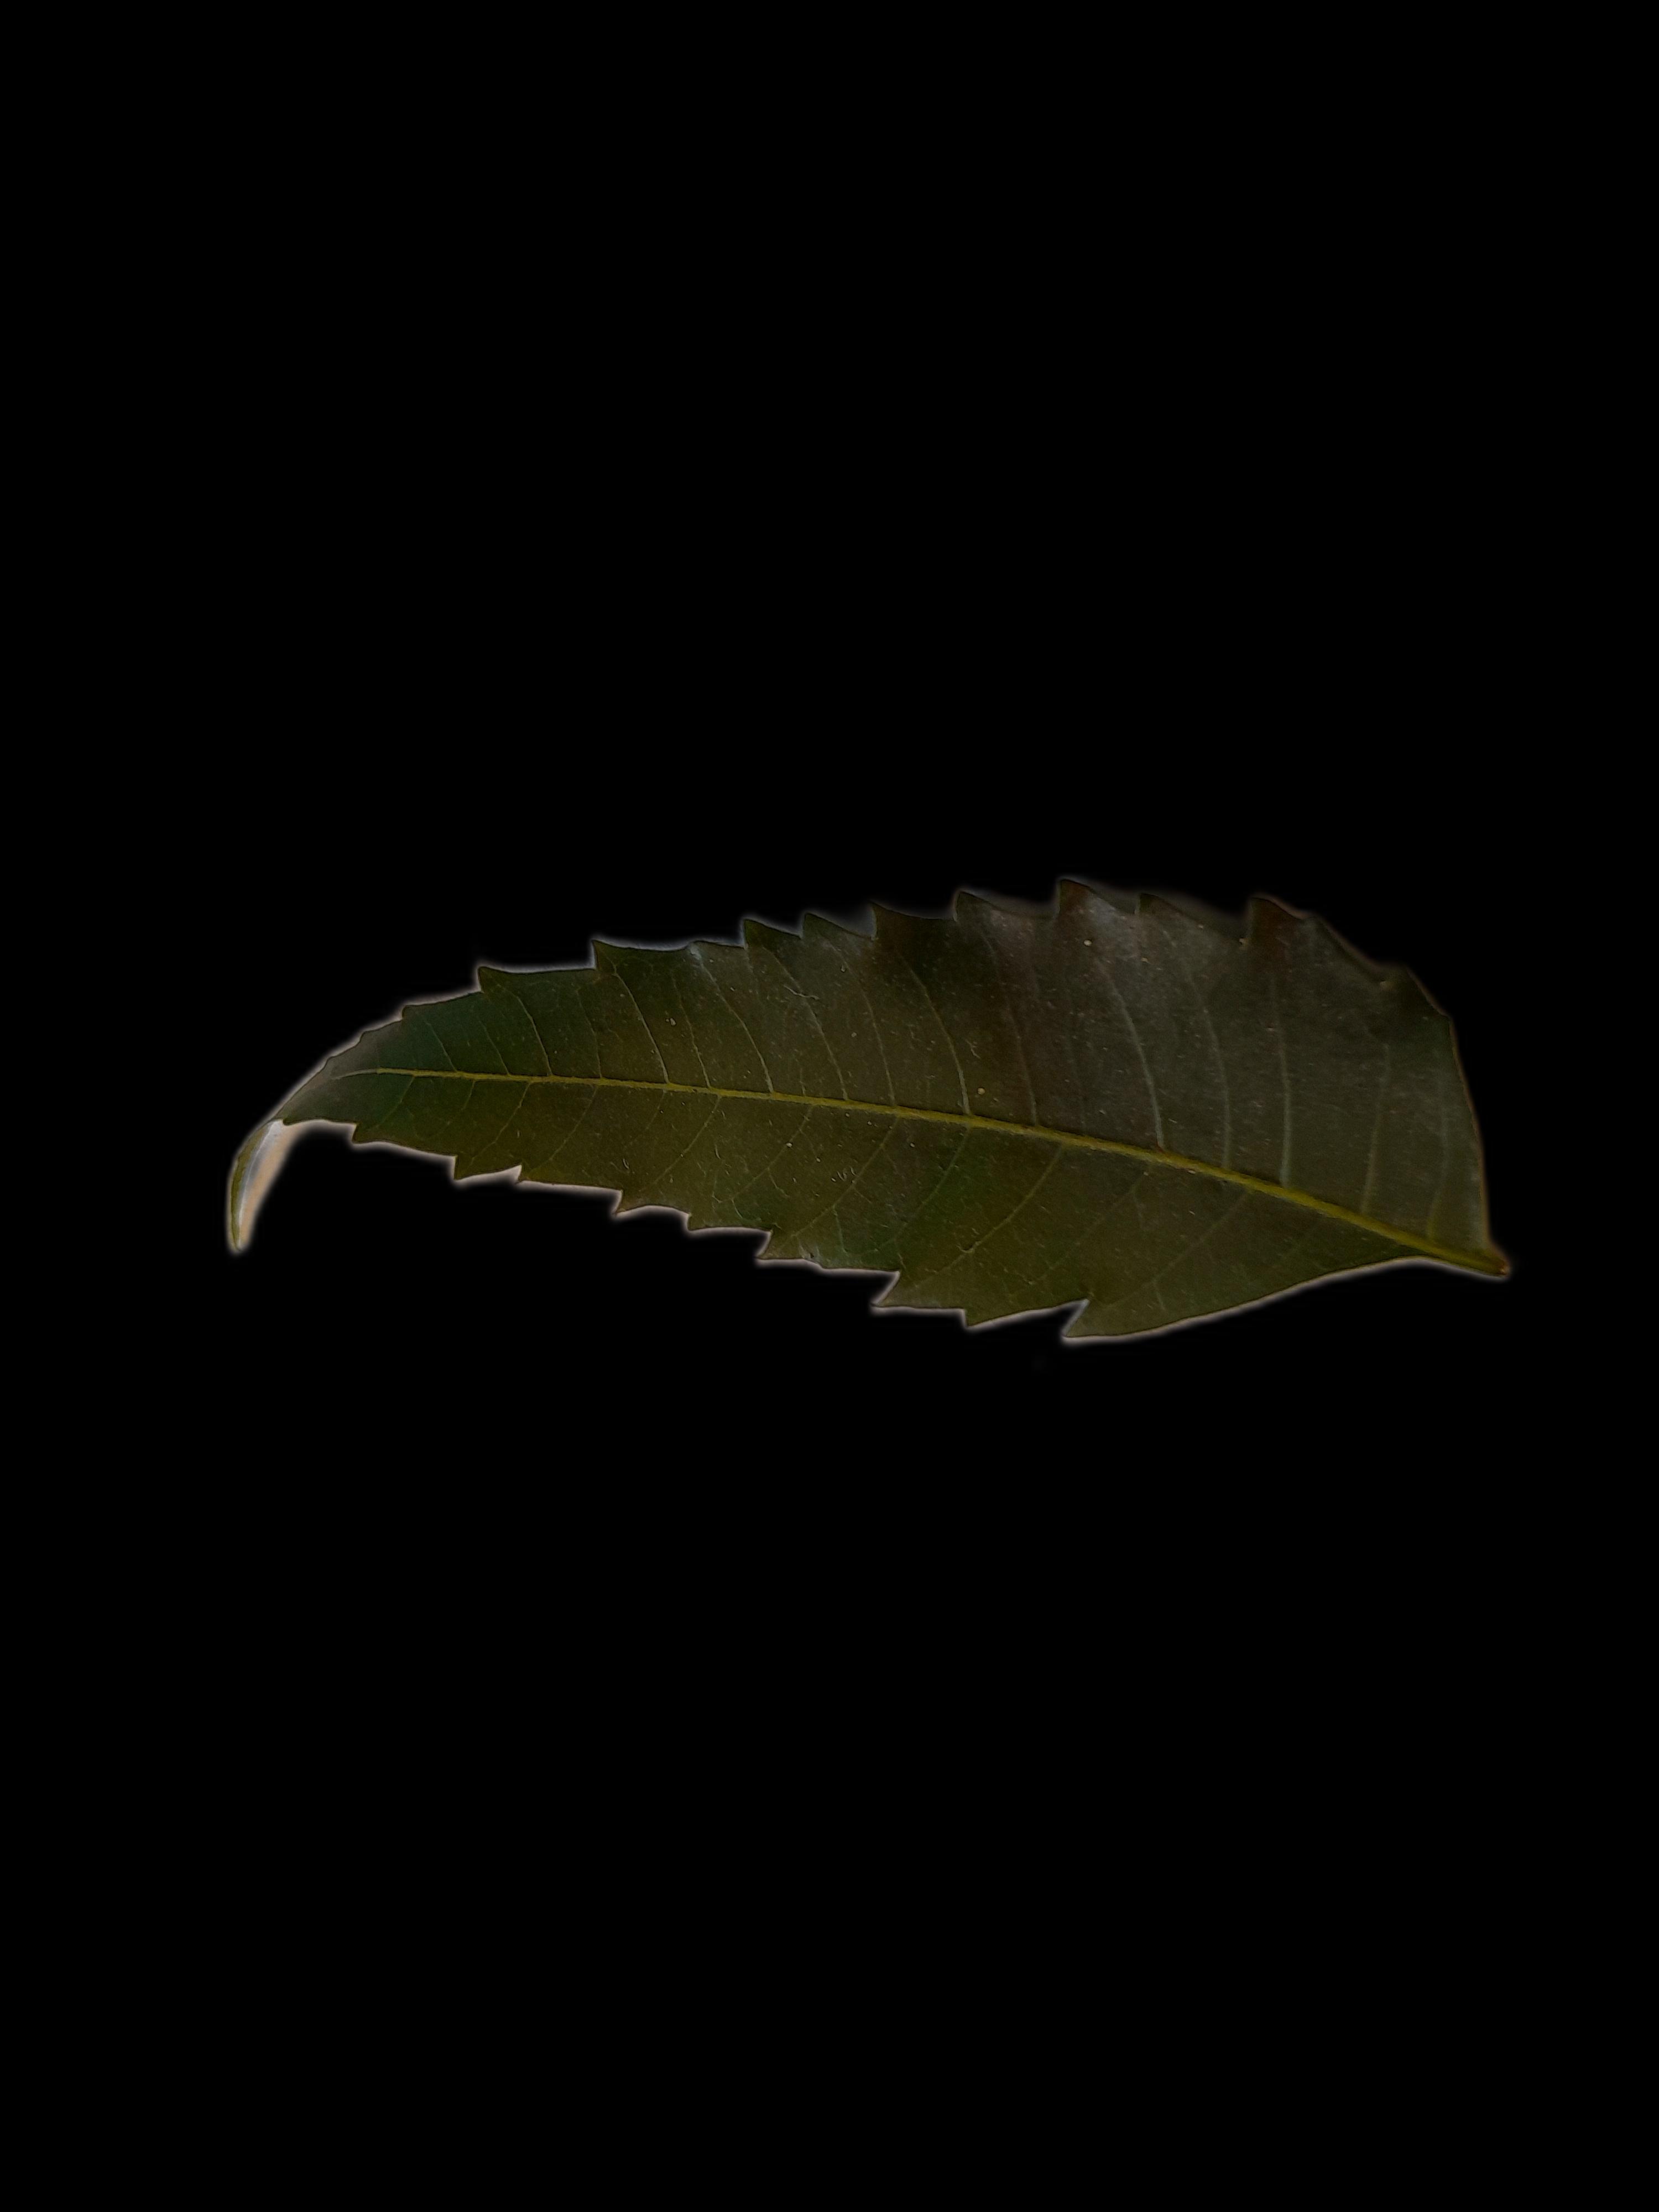
Plant: Neem